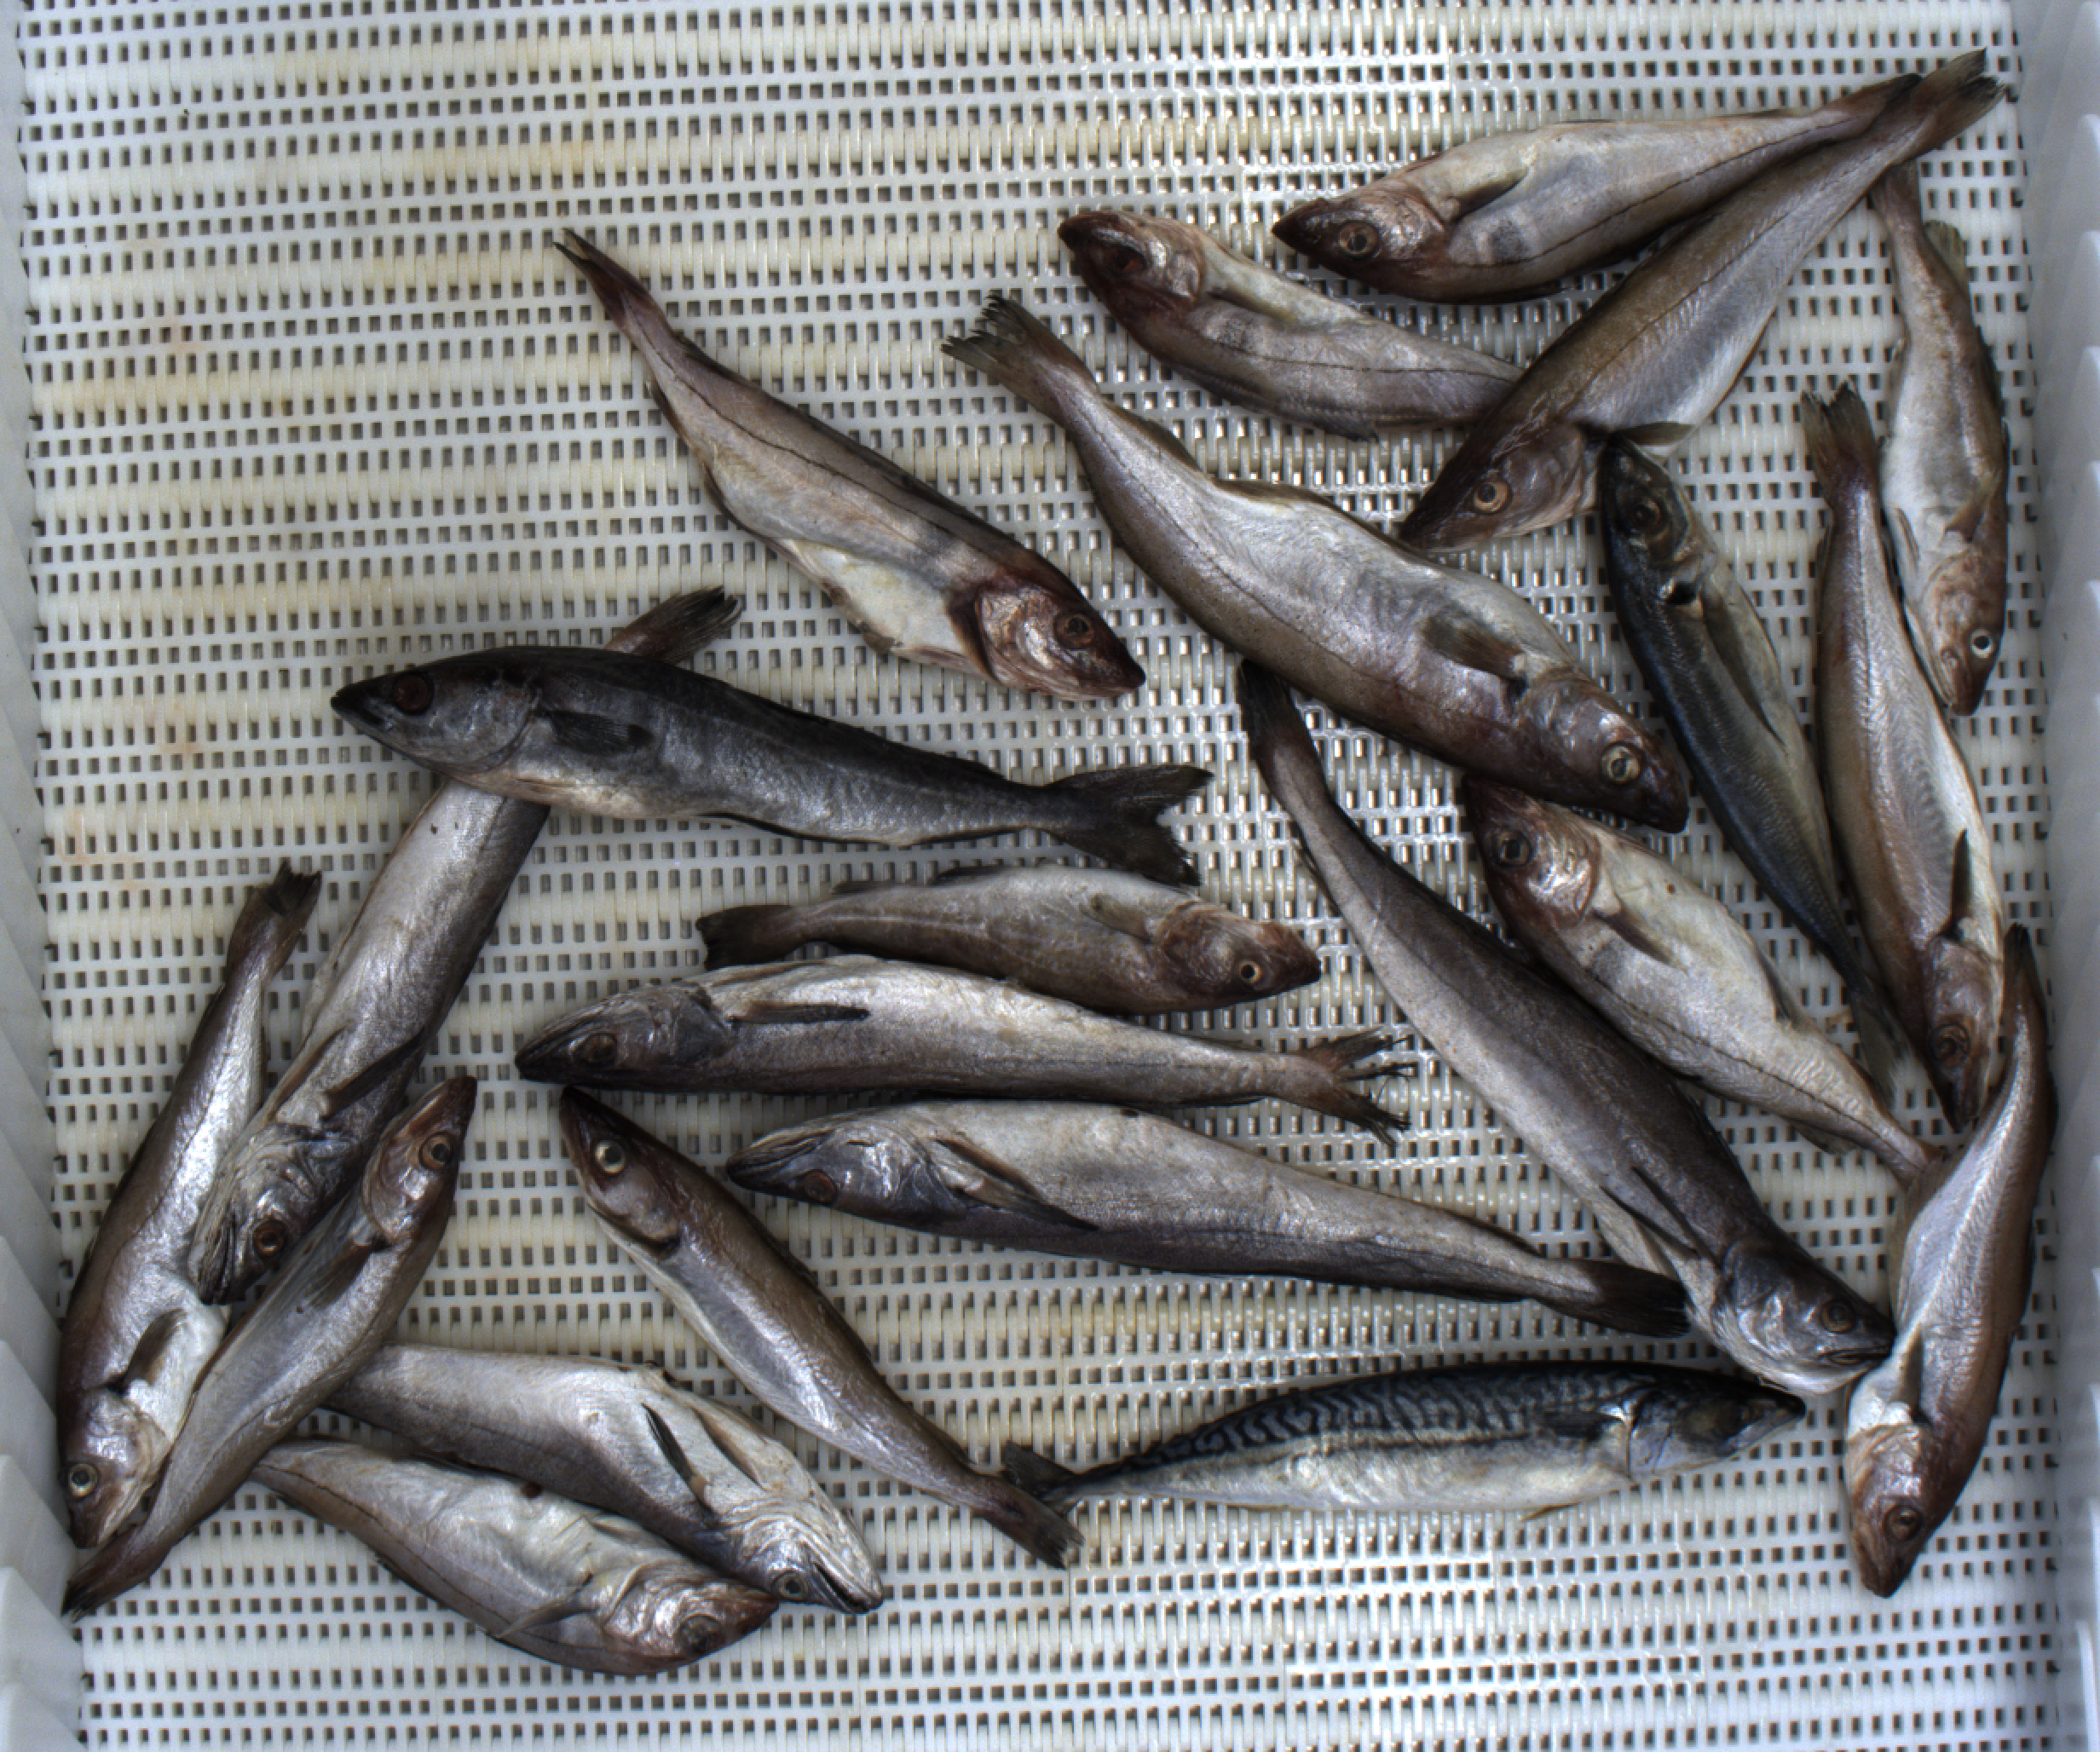
Total fish: 22
Cod: 2
Haddock: 5
Whiting: 7
Hake: 5
Horse mackerel: 1
Saithe: 1
Other: 1